Robert Duvall

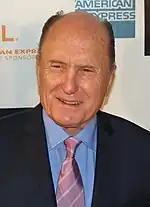
Duvall in 2007

Robert Selden Duvall (born January 5, 1931) is an American actor. With a career spanning seven decades, he is regarded as one of the greatest actors of all time. He has received an Academy Award, a BAFTA Award, four Golden Globe Awards, two Primetime Emmy Awards, and a Screen Actors Guild Award.